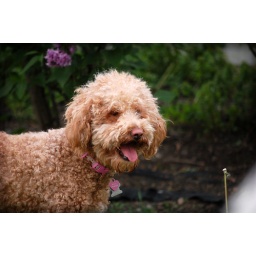
Monica brought Belly by the house to play. I forgot just how cute she is.